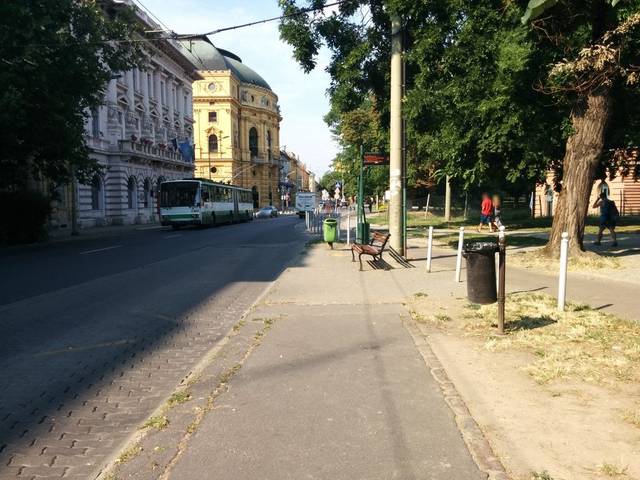
Region: Hungary
Coordinates: 46.253, 20.151